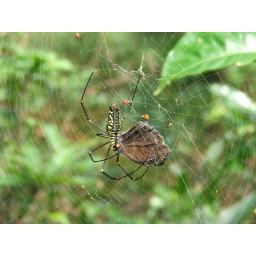
A Golden Orb Spider eating the remains of a butterfly caught in its web.